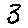
Label: 3